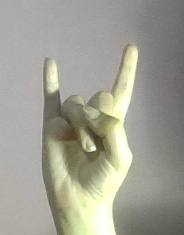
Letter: la